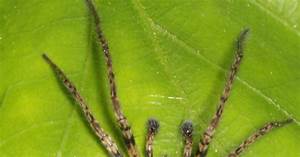
Label: spider